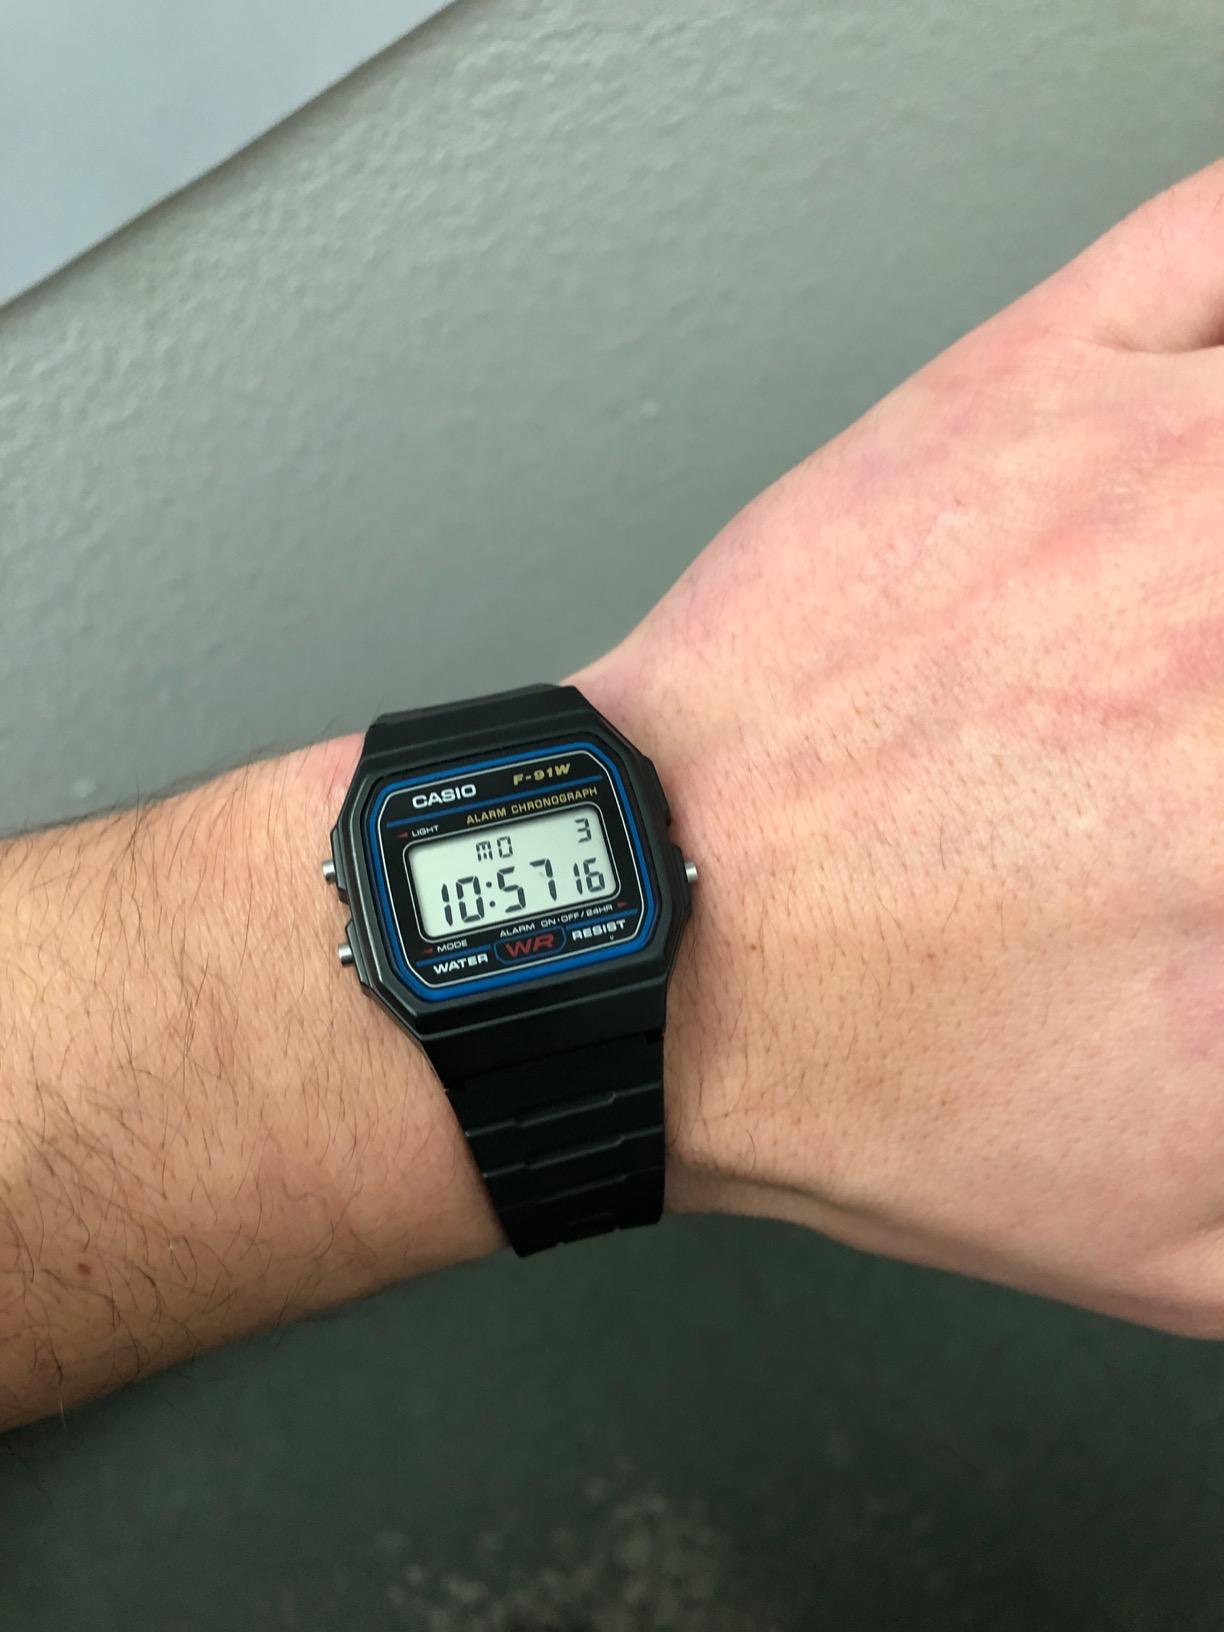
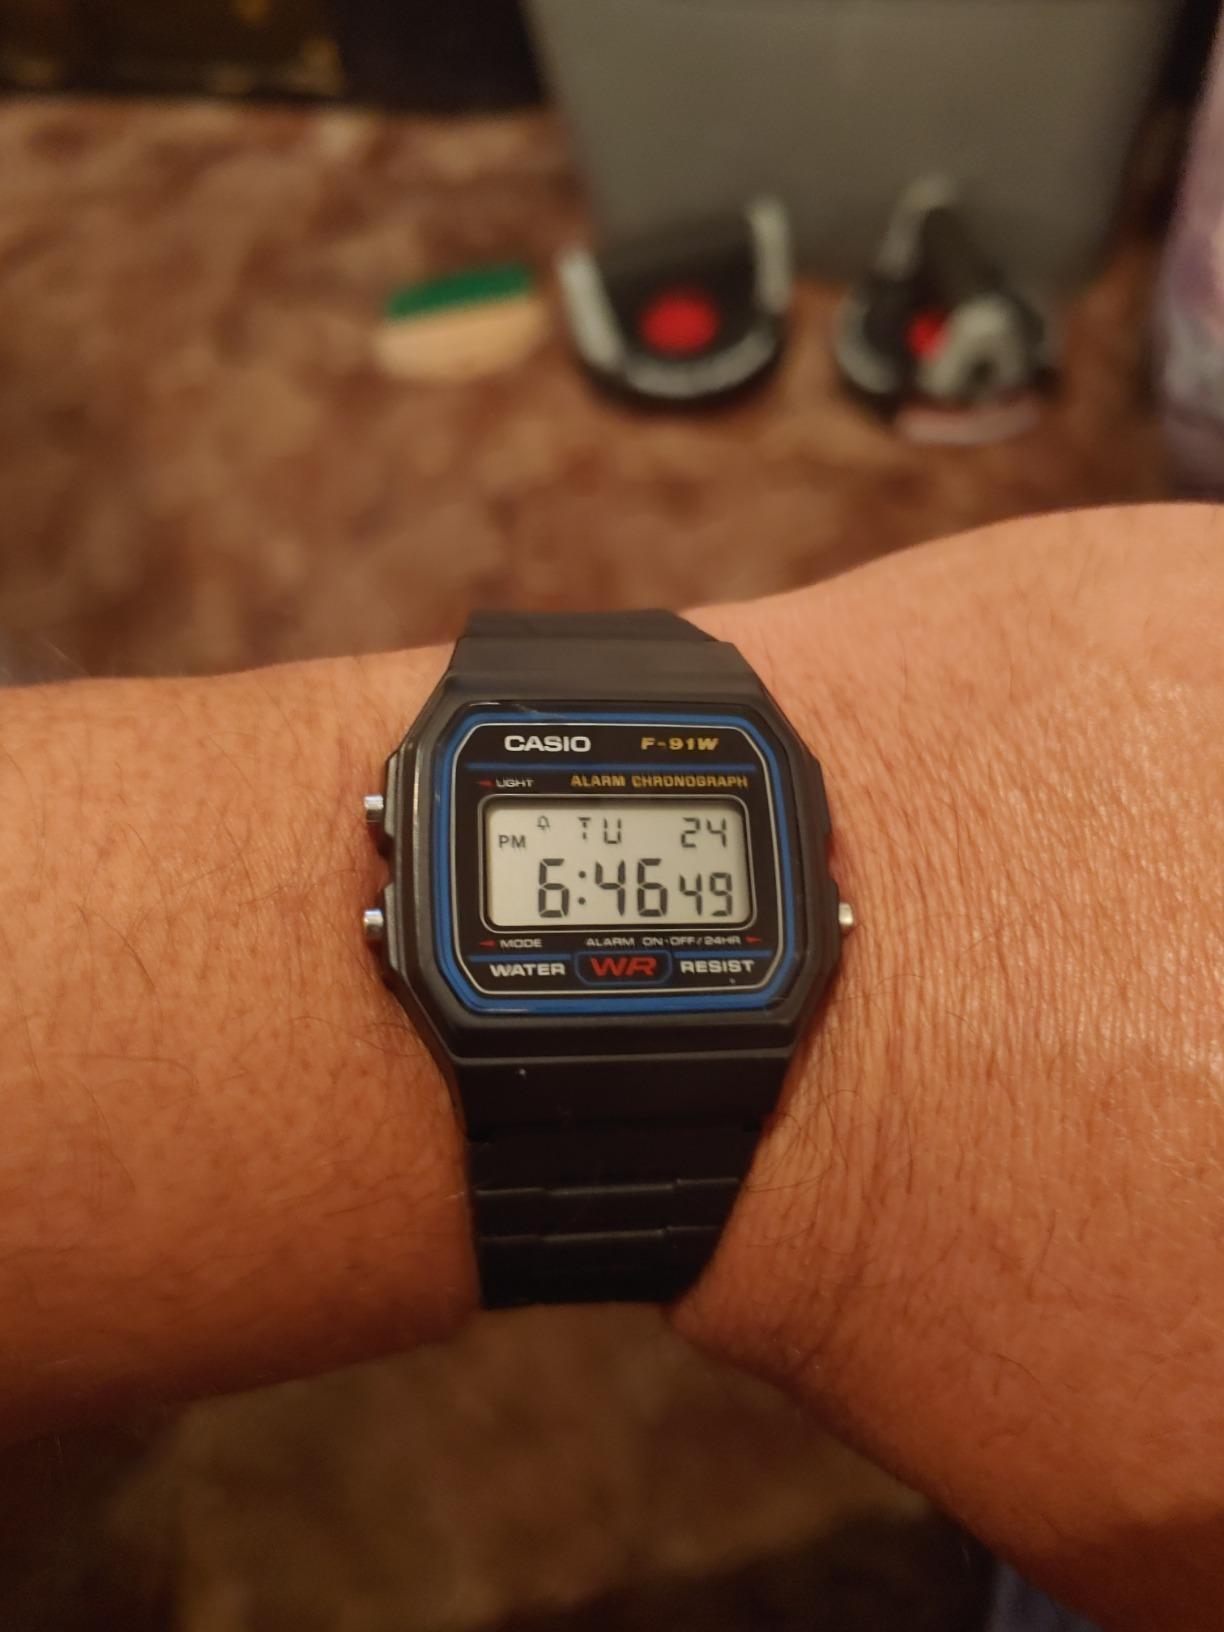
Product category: accessories_watch
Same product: yes